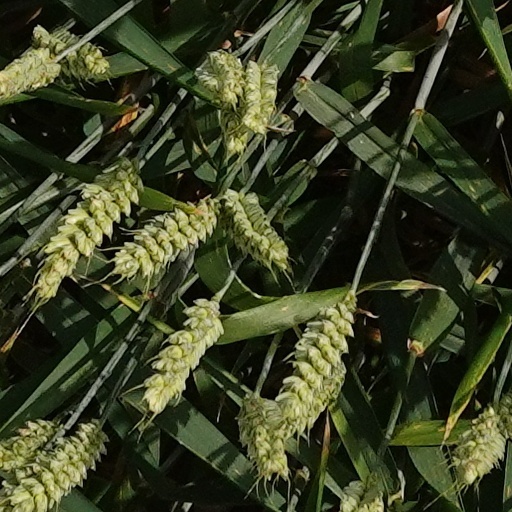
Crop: wheat